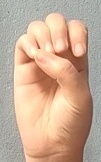
ASL sign: E